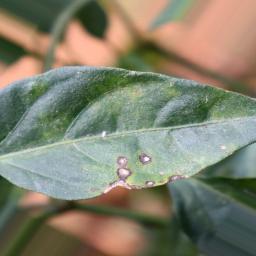
Label: cercospora